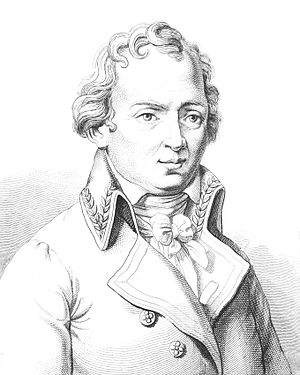
Charles François Dupuis
Charles François Dupuis var en fransk tjener, som i 1766 blev udnævnt til professor i retorik ved Collège de Lisieux. Han studerede retsvidenskab på fritiden og blev advokat i 1770. Han interesserede sig også for matematik og var med i det udvalg, der udviklede den franske republikanske kalender. Sammen med Constantin François Chassebœuf de Volney var Dupuis kendt for at udvikle Kristus myte teorien, som hævdede, at kristendommen var en sammenlægning af forskellige gamle mytologier, og at Jesus var en mytologisk karakter.